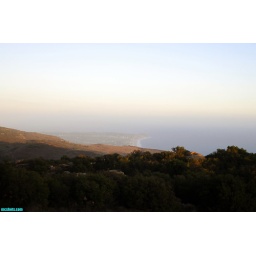
high above the northern malibu coast at charmlee park.... you can see point dume and zuma beach in the distance